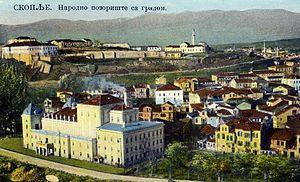
L'histoire de la Macédoine du Nord, petit État du sud des Balkans, commence, au sens strict, lors de son indépendance vis-à-vis de la République fédérative socialiste de Yougoslavie en 1991. Dans un sens plus large, l'histoire de la « Macédoine », dont traite le présent article, concerne un ensemble géographique et historique bien plus vaste, habité par de nombreux peuples au cours du temps. Le territoire ainsi désigné a maintes fois changé de forme et fut inclus dans divers États successifs. La république actuelle n'occupe que le tiers du royaume antique. Elle regroupe la majorité des Slaves macédoniens, parlant une langue slave, également présente en Bulgarie du sud-ouest et en Grèce du nord, et linguistiquement proche du bulgare. La République de Macédoine du Nord abrite aussi des minorités albanaises, valaques et tsiganes.